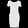
Label: Dress